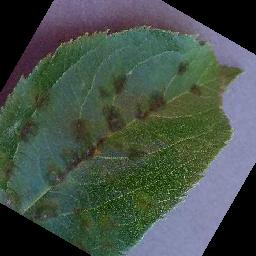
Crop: apple
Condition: scab